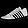
Label: Sneaker